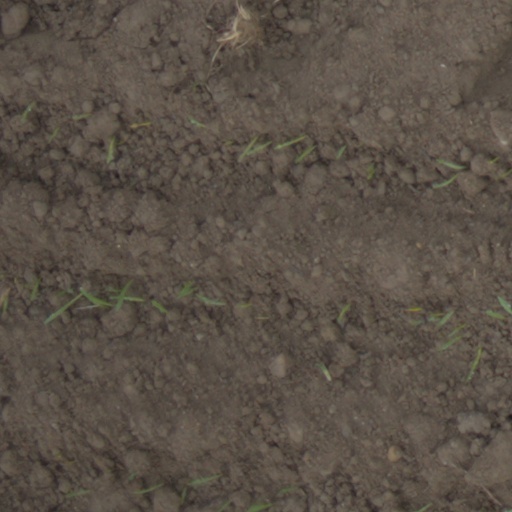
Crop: wheat